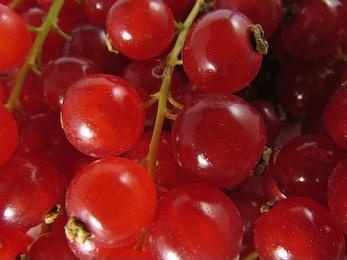
Label: redcurrant